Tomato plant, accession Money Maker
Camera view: horizontal (90 deg, fisheye); turntable rotation: 30 degrees
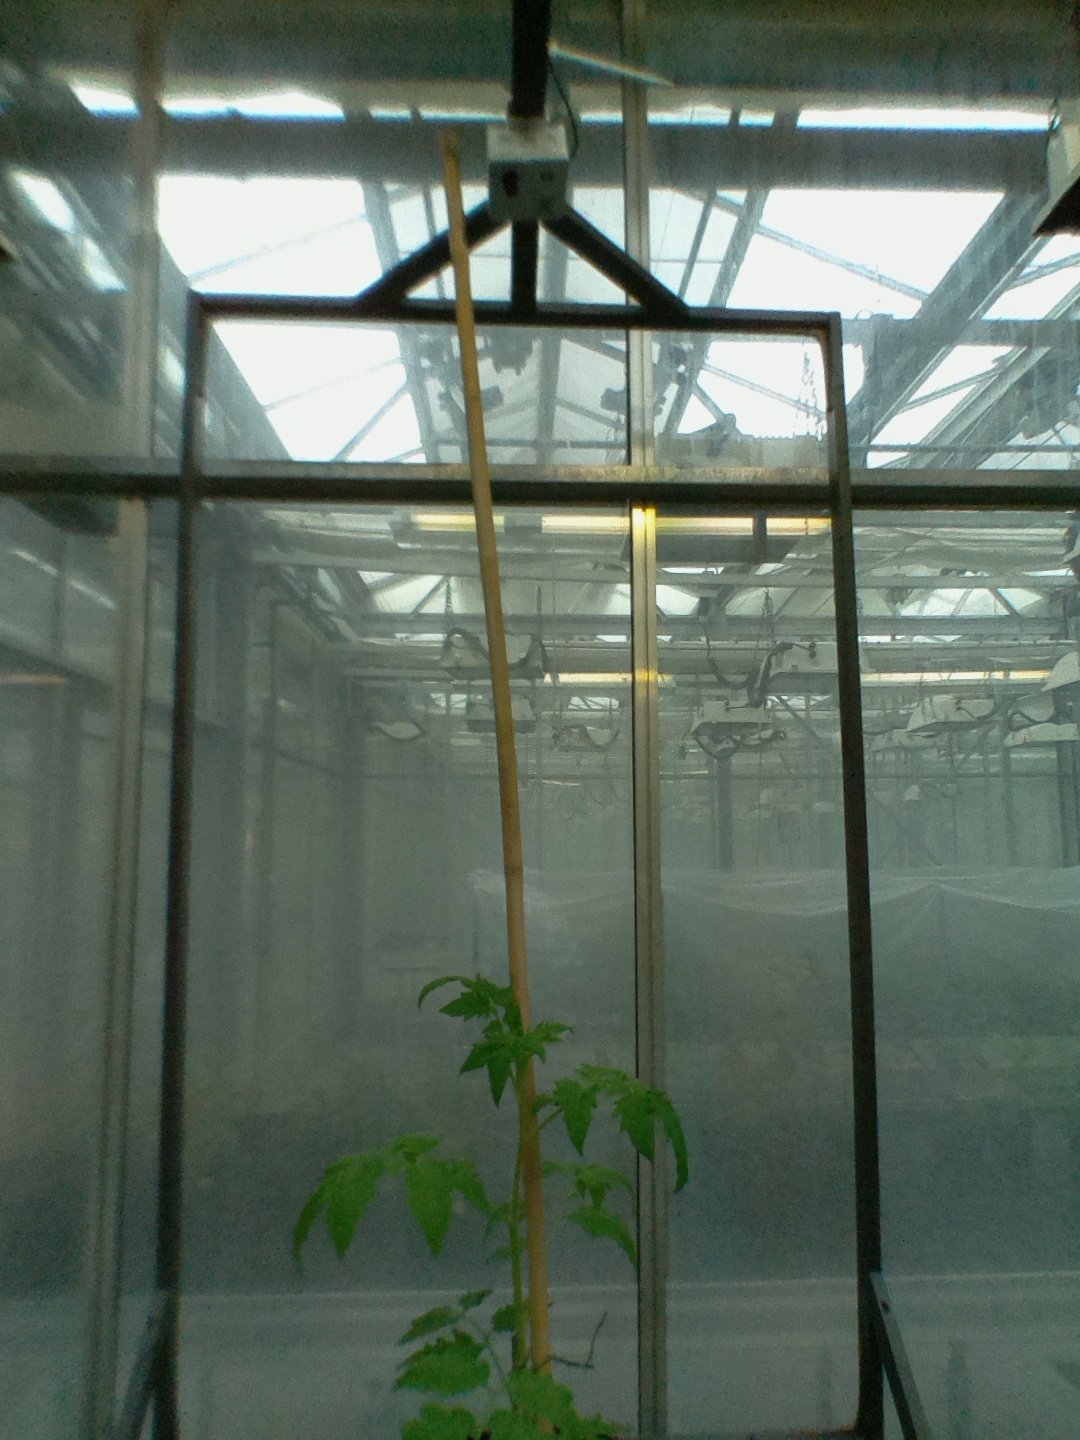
BBCH growth stage 13: 6 of true leaves visible